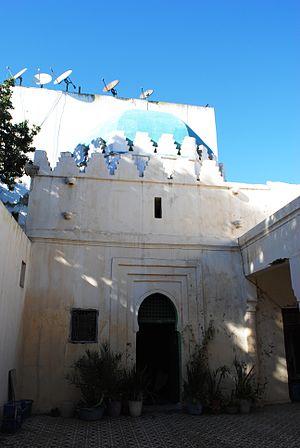
Mausolée Sidi Allal al Kairaouani
Casablanca est une ville située au centre-ouest du Maroc. Capitale économique du pays et plus grande ville du Maghreb par la population, elle est située sur la côte atlantique, à environ 80 km au sud de Rabat, la capitale administrative.